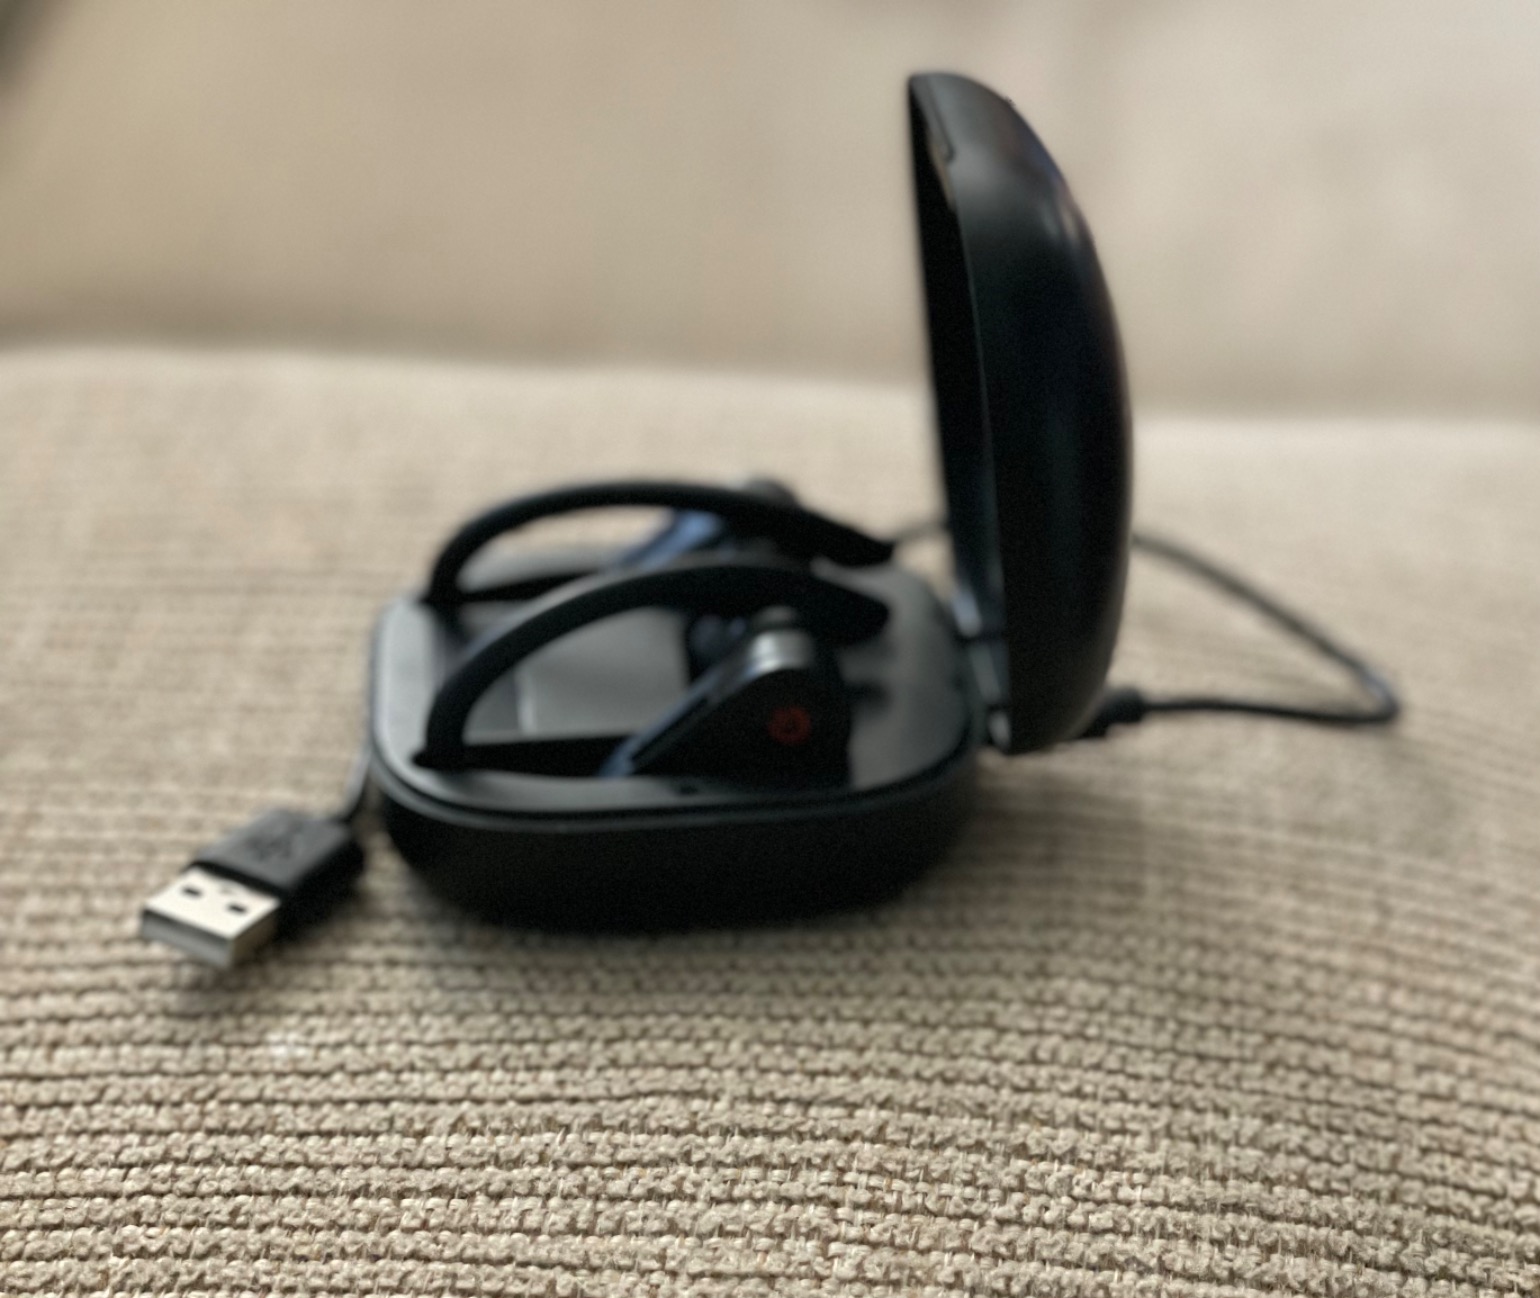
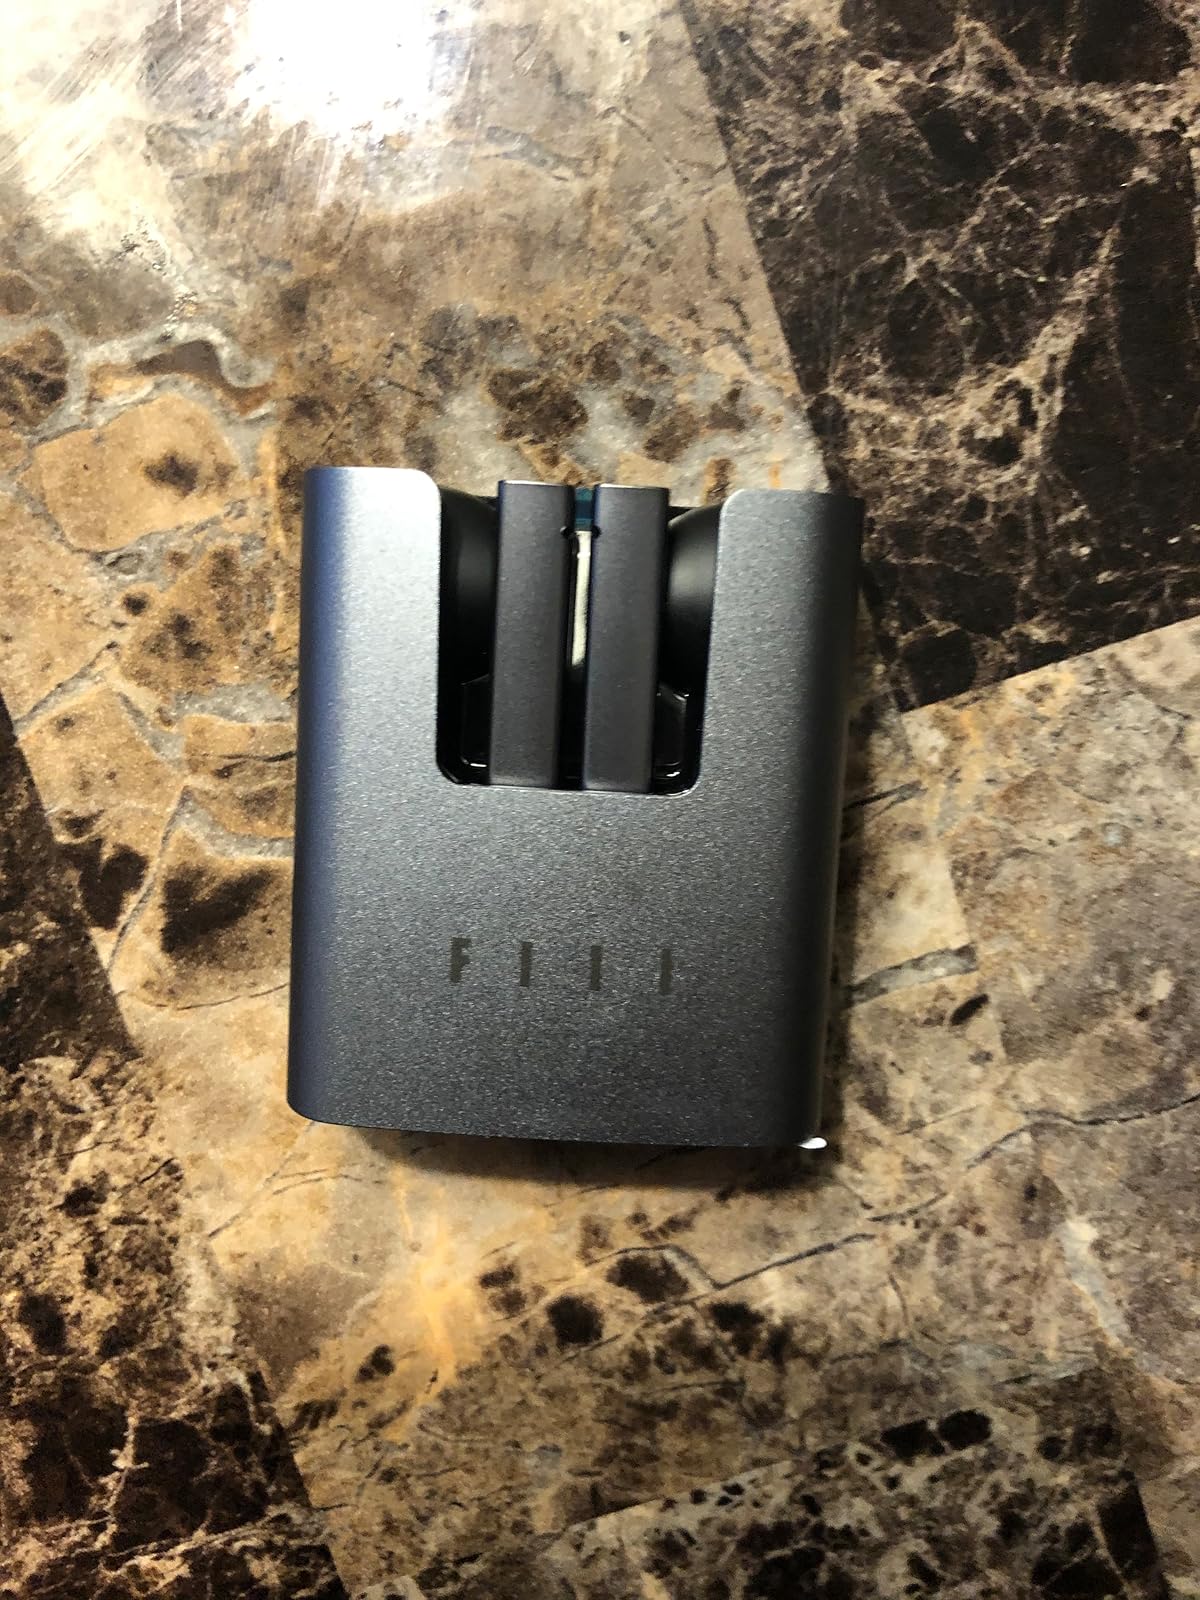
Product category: earbuds
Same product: no